11th Air Defense Artillery Brigade (United States)

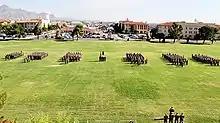
11th Air Defense Artillery Brigade, change of command ceremony, Noel parade field, West Fort Bliss.

The brigade served in the Persian Gulf War, during which the brigade recorded the first intercept of a ballistic missile in combat. Prior to its deployment it consisted of: